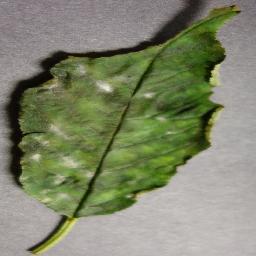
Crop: cherry
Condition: (including_sour)_powdery_mildew